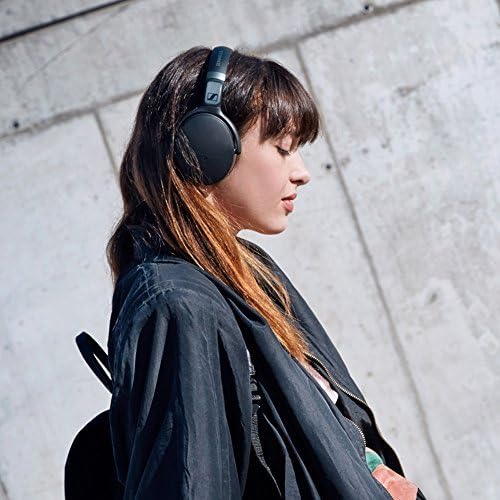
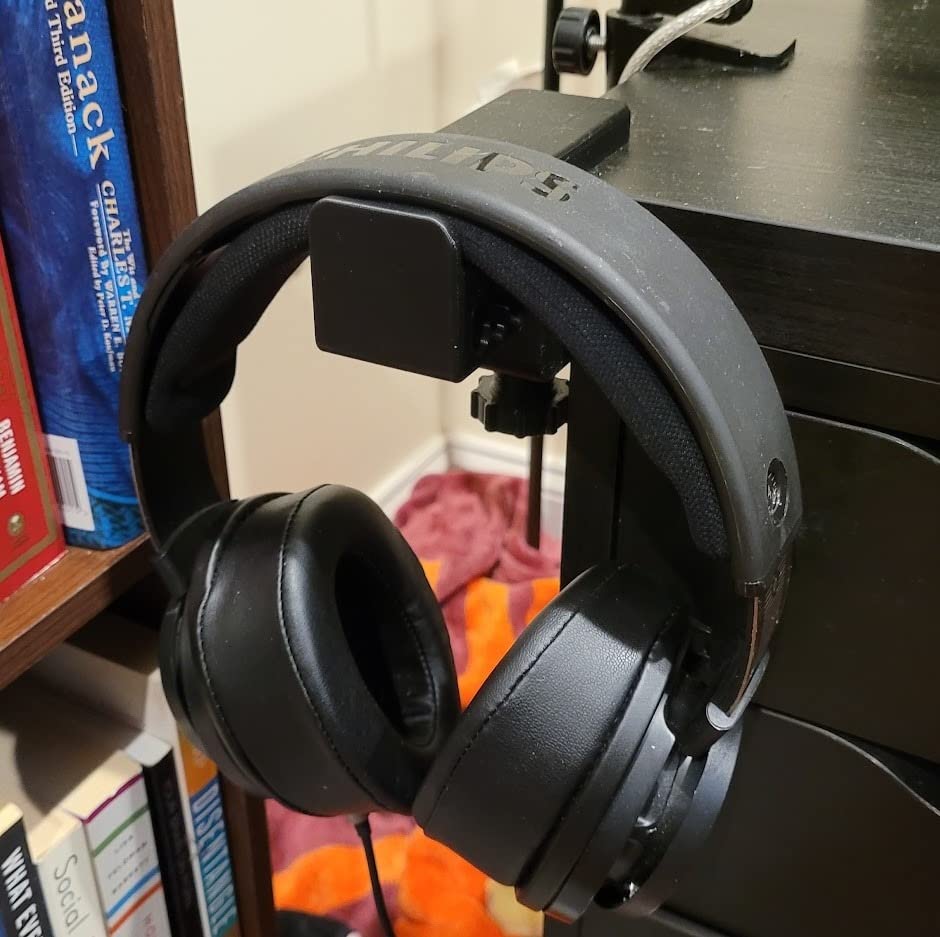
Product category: headphones
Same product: no